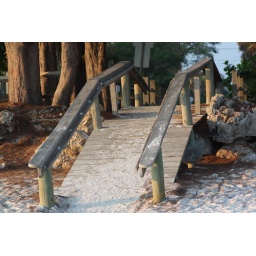
Many fun memories await as you cross over this bridge to the beach.